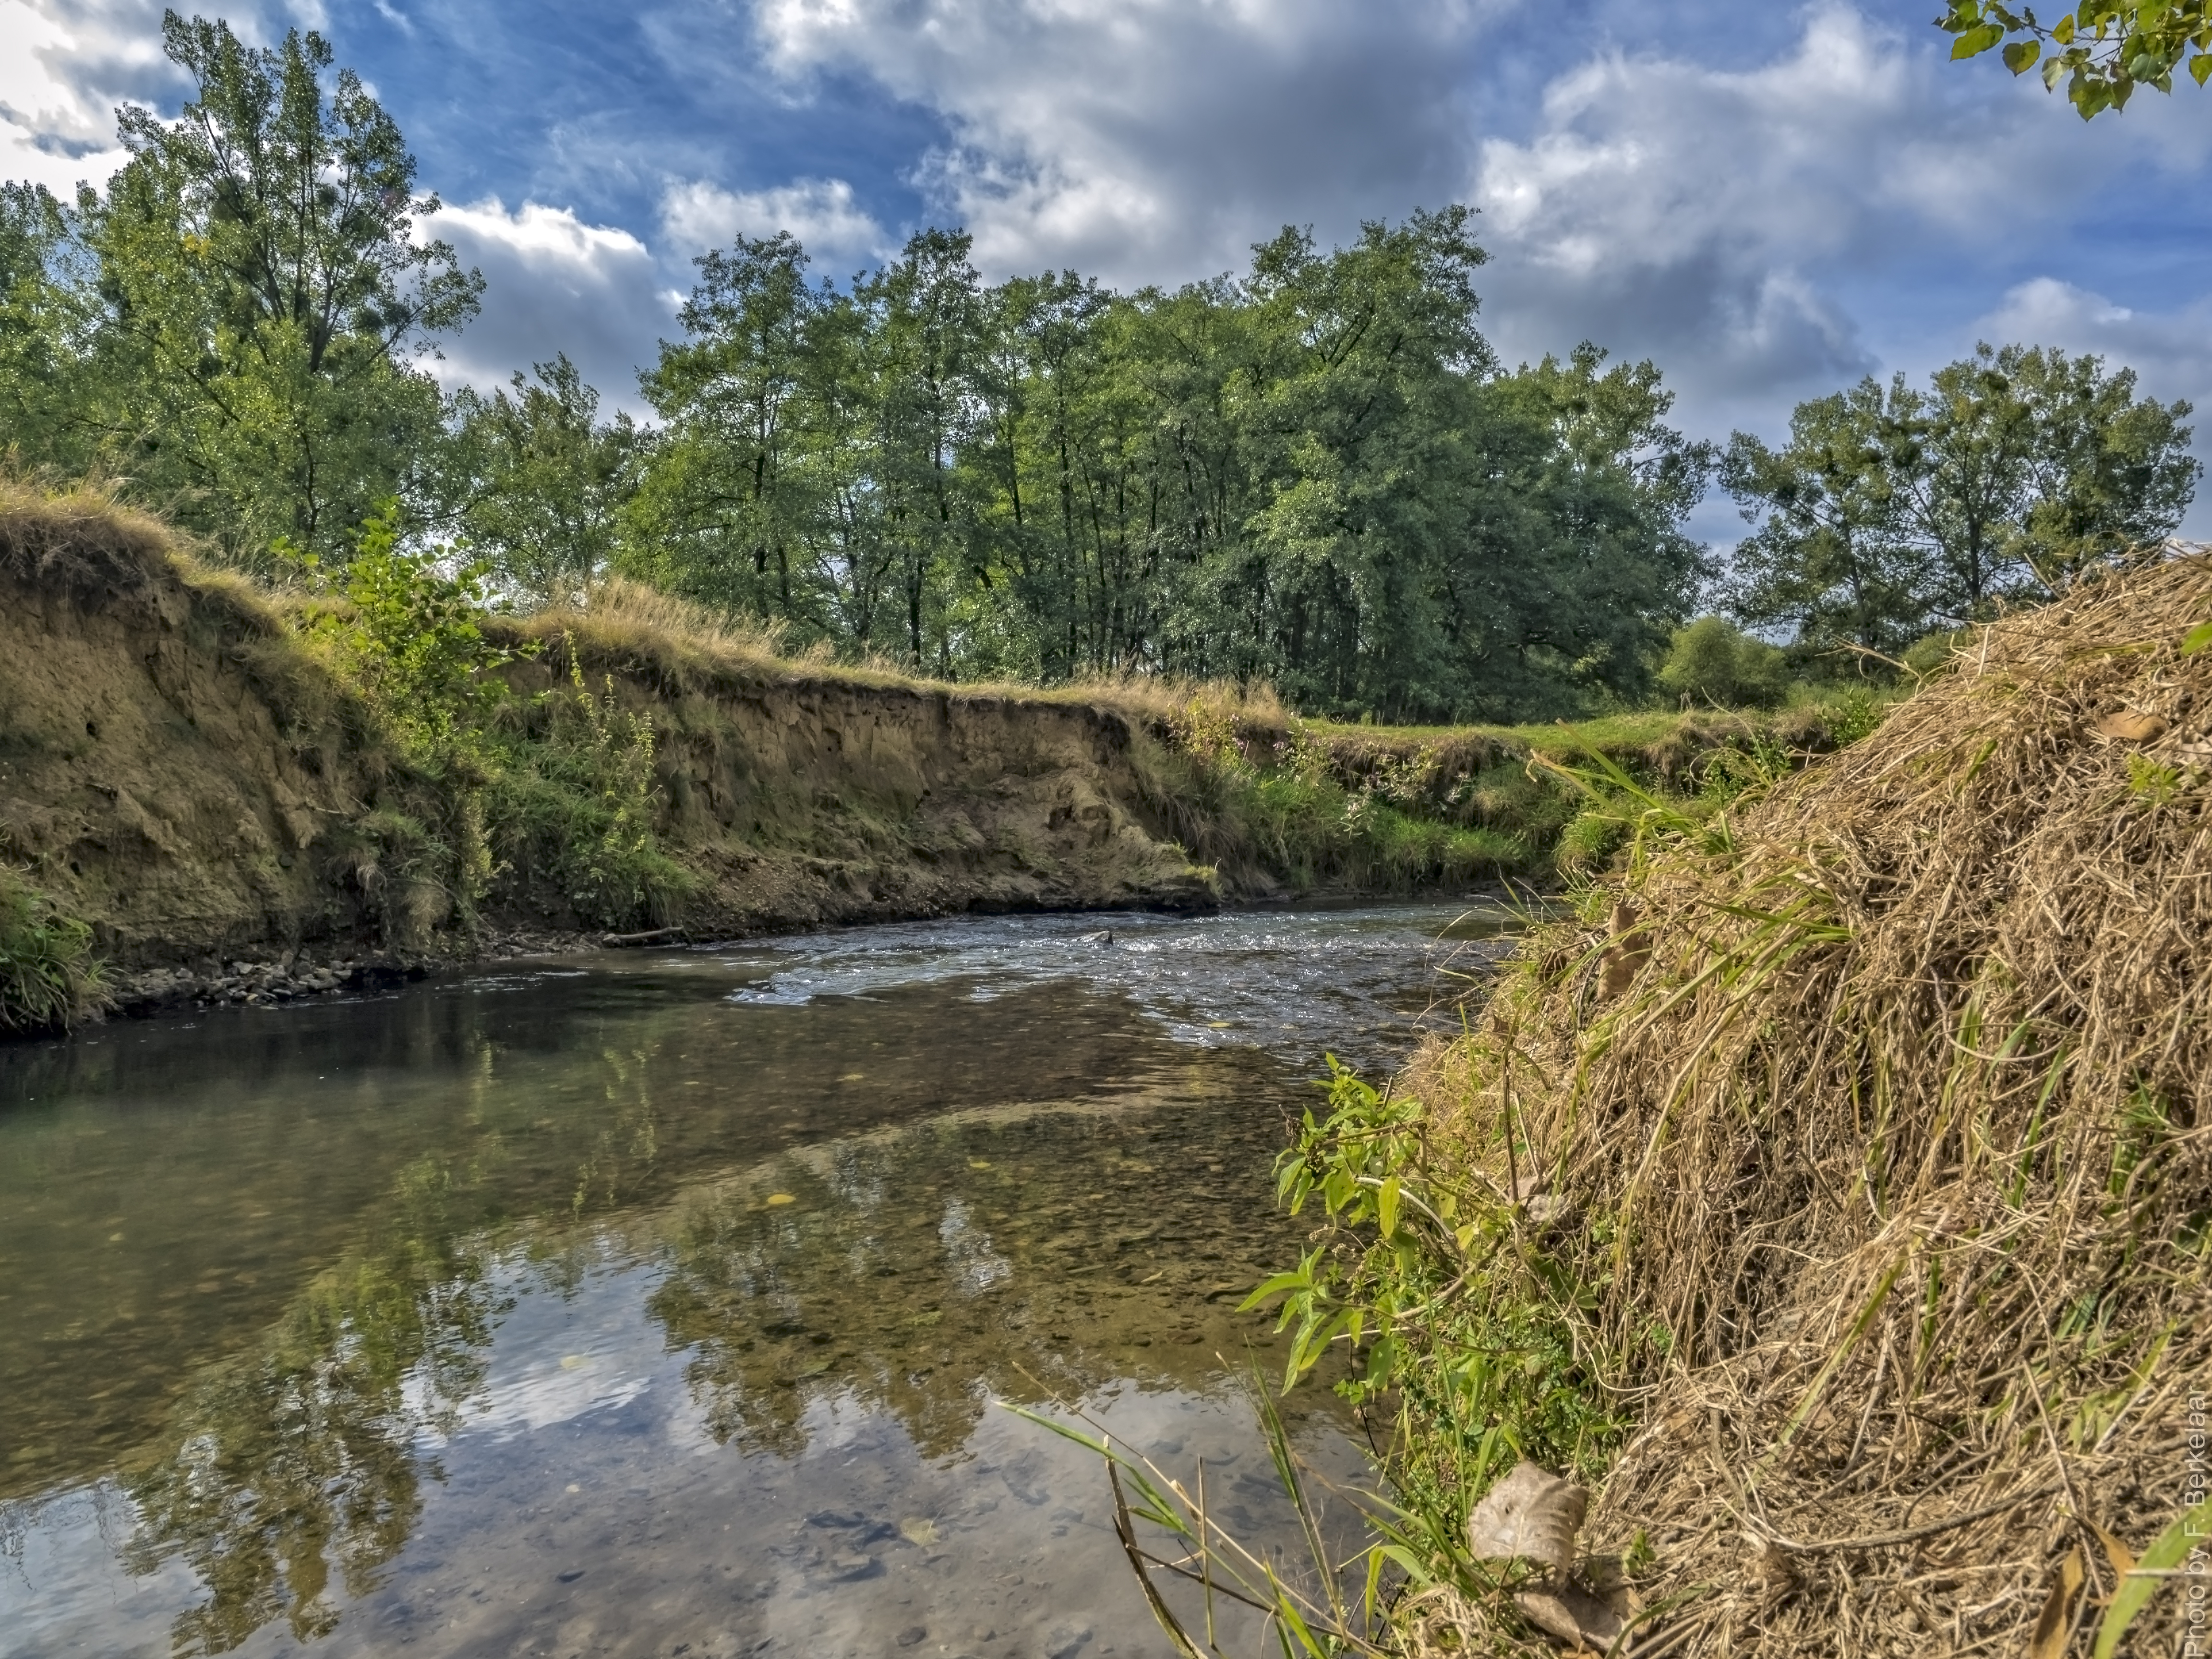
landscape, coast, tree, nature, wilderness, river, cliff, stream, jungle, rapid, reservoir, terrain, waterway, body of water, nederland, vegetation, rivier, loch, ecosystem, limburg, landschap, natuur, nl, olympusm1240mmf28, zuidlimburg, provincielimburg, vijlen, hetlimburgslandschap, cottessen, kleinegeul, geul, landform, nature reserve, geographical feature